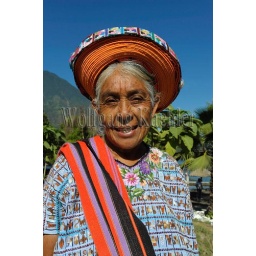
Guatemala, highlands, lake atitlan, santiago, mayan woman in traditional dress and with traditional headdress